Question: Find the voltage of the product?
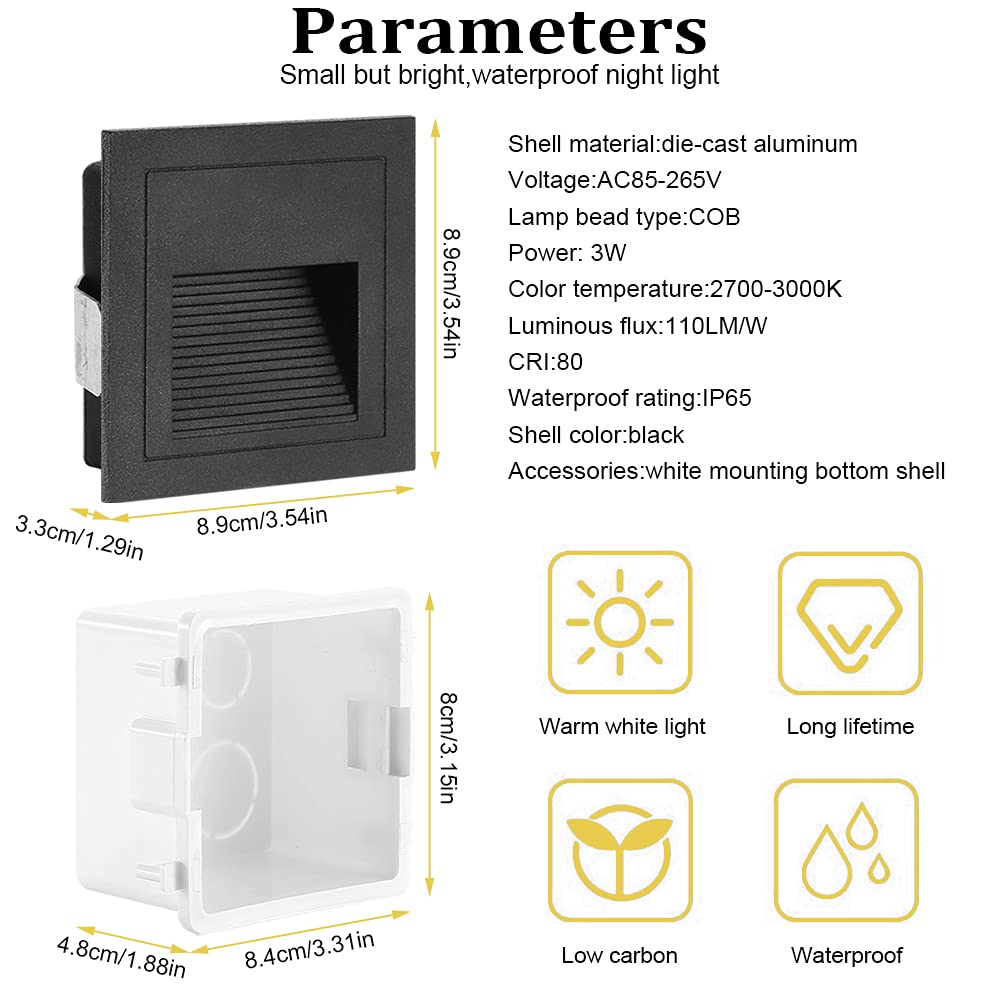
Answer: [85.0, 265.0] volt